FANCL

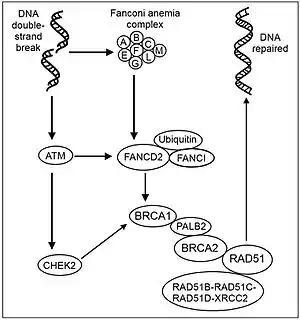
Recombinational repair of DNA double-strand damage - some key steps. ATM (ATM) is a protein kinase that is recruited and activated by DNA double-strand breaks. DNA double-strand damages also activate the Fanconi anemia core complex (FANCA/B/C/E/F/G/L/M). The FA core complex monoubiquitinates the downstream targets FANCD2 and FANCI. ATM activates (phosphorylates) CHEK2 and FANCD2 CHEK2 phosphorylates BRCA1. Ubiquinated FANCD2 complexes with BRCA1 and RAD51. The PALB2 protein acts as a hub, bringing together BRCA1, BRCA2 and RAD51 at the site of a DNA double-strand break, and also binds to RAD51C, a member of the RAD51 paralog complex RAD51B-RAD51C-RAD51D-XRCC2 (BCDX2). The BCDX2 complex is responsible for RAD51 recruitment or stabilization at damage sites. RAD51 plays a major role in homologous recombinational repair of DNA during double strand break repair. In this process, an ATP dependent DNA strand exchange takes place in which a single strand invades base-paired strands of homologous DNA molecules. RAD51 is involved in the search for homology and strand pairing stages of the process.

The clinical phenotype of mutational defects in all Fanconi anemia (FA) complementation groups is similar. This phenotype is characterized by progressive bone marrow failure, cancer proneness and typical birth defects. The main cellular phenotype is hypersensitivity to DNA damage, particularly inter-strand DNA crosslinks. The FA proteins interact through a multi-protein pathway. DNA interstrand crosslinks are highly deleterious damages that are repaired by homologous recombination involving coordination of FA proteins and "breast cancer susceptibility gene 1 (BRCA1)".